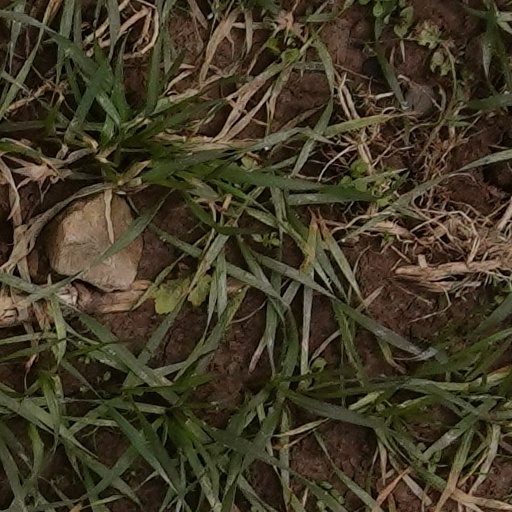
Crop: wheat